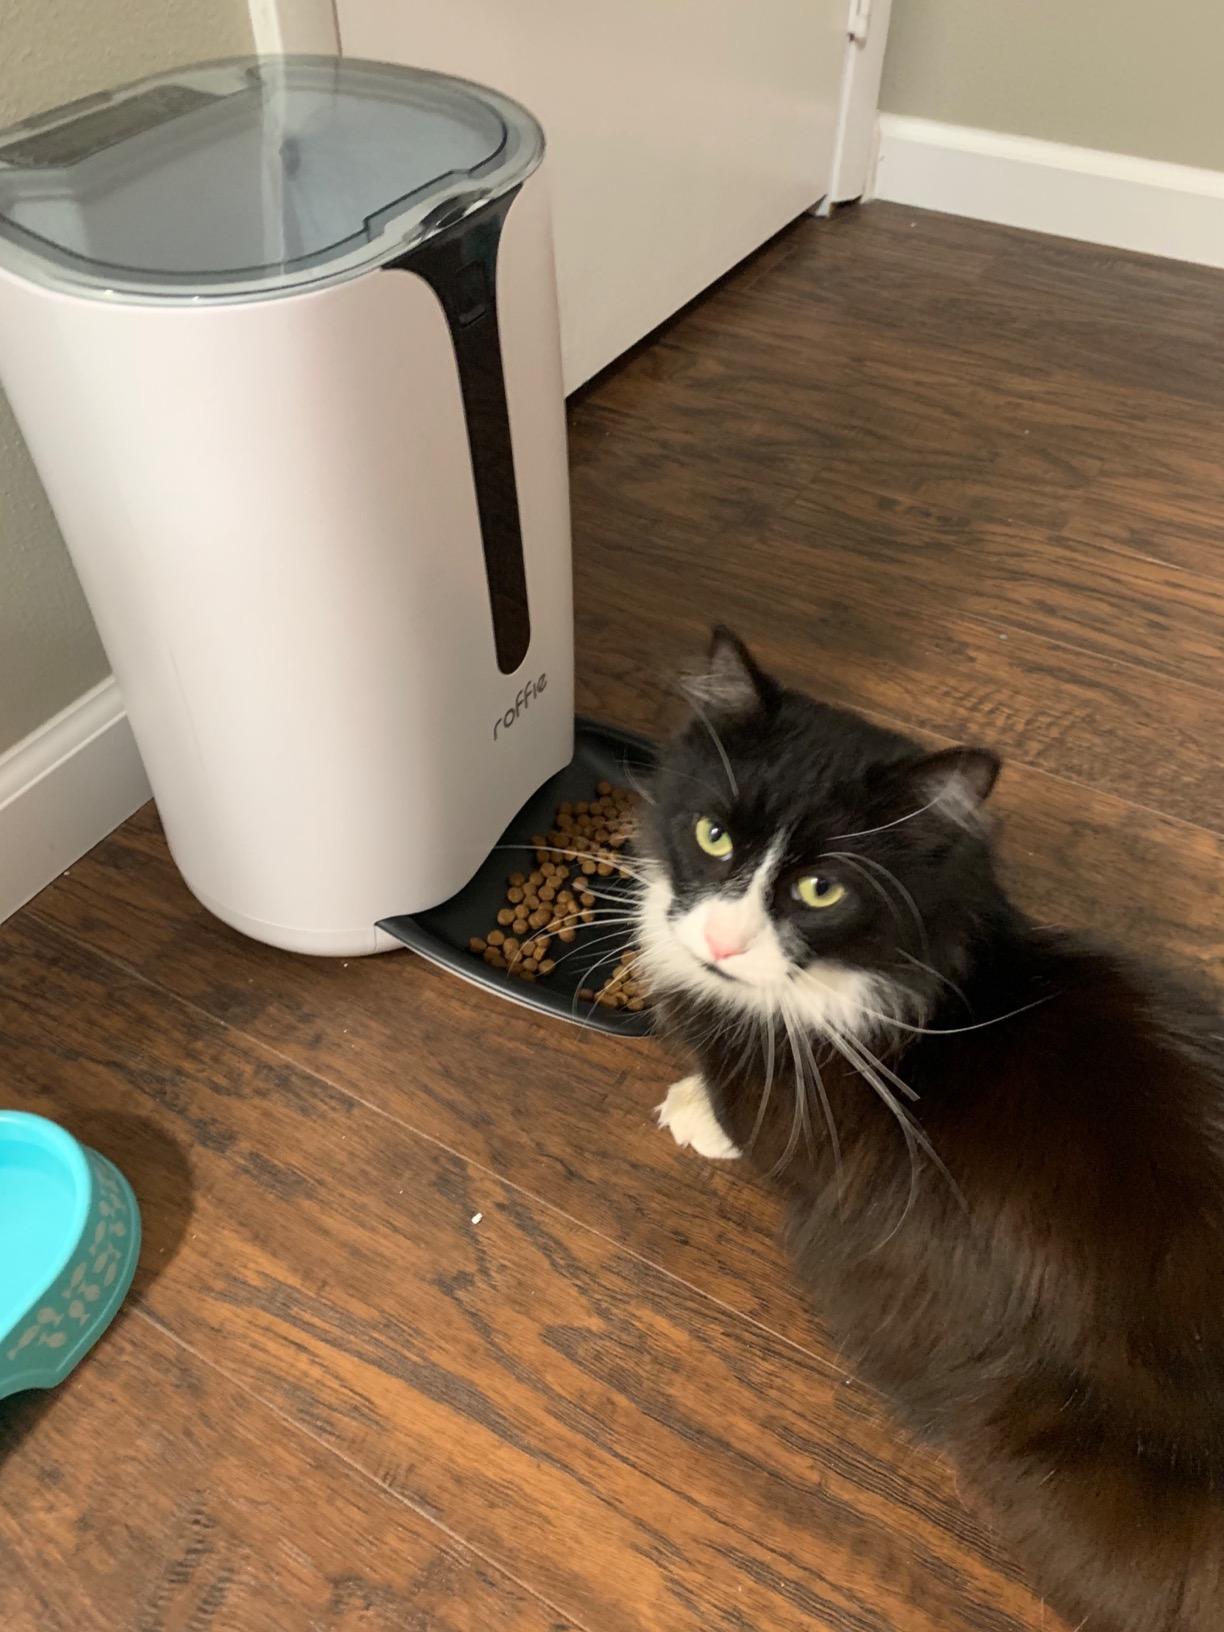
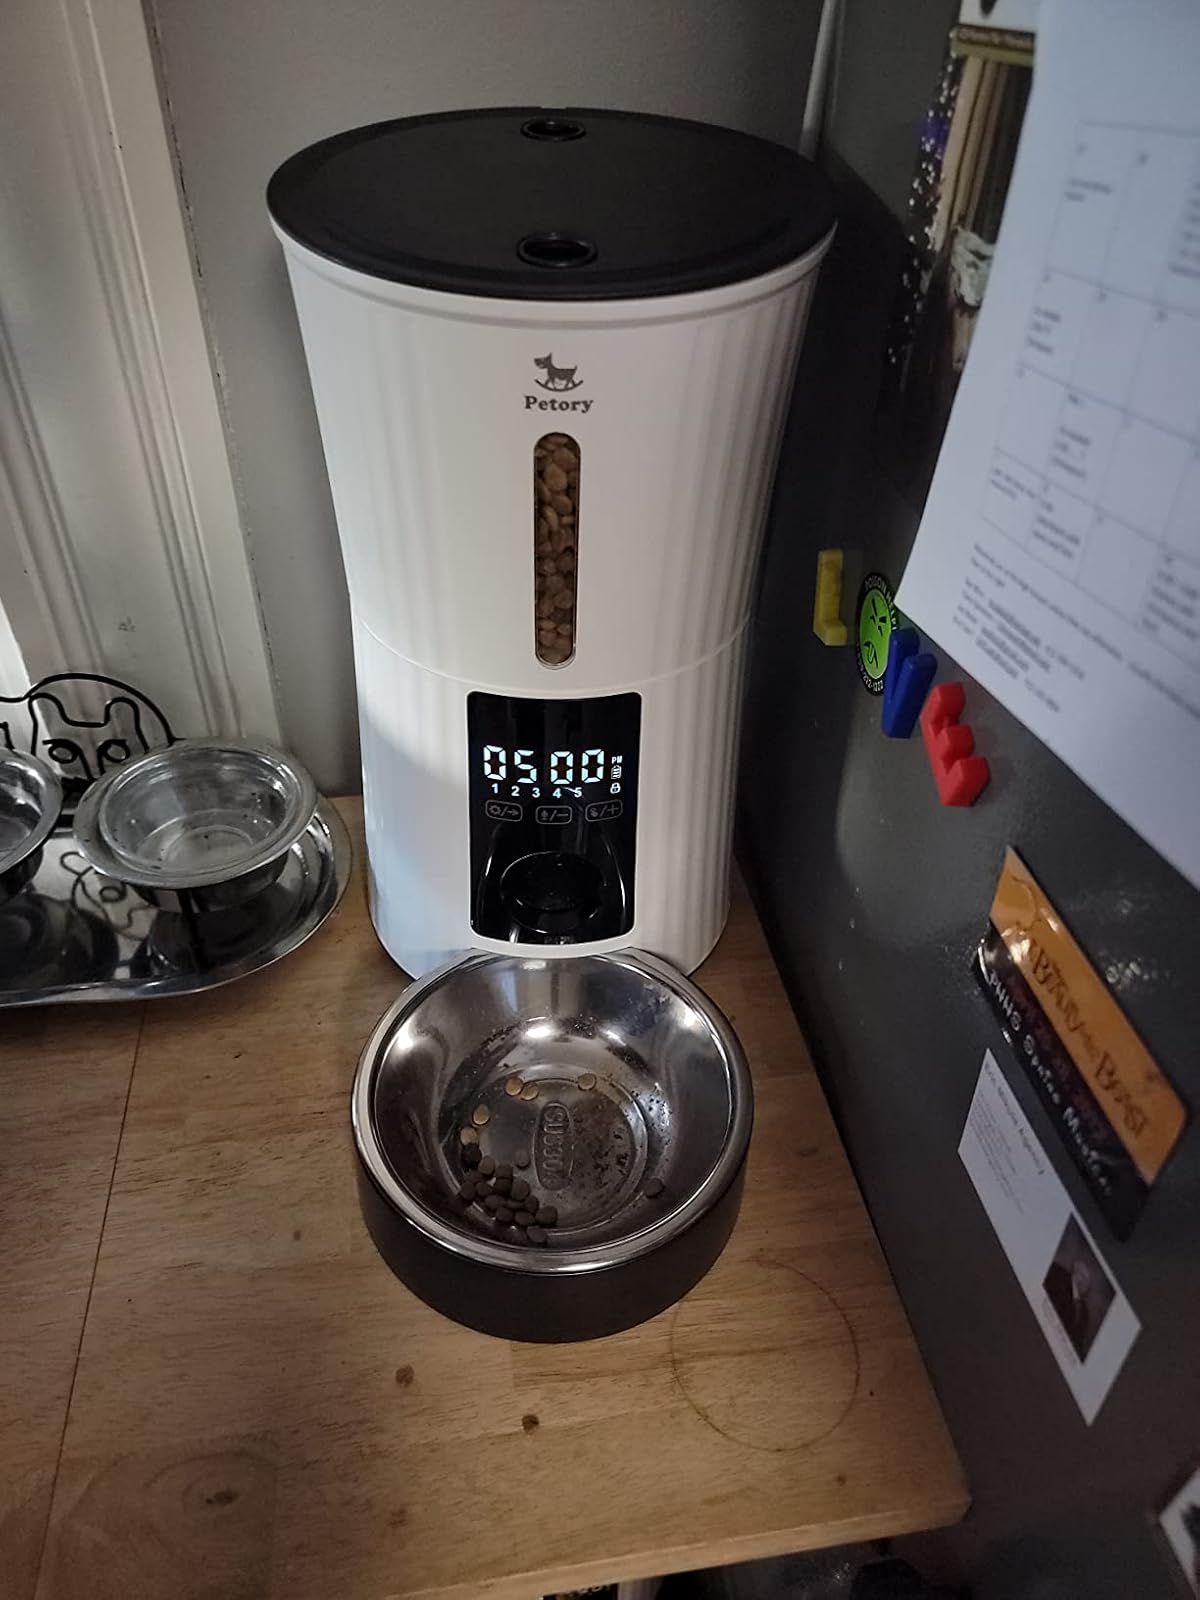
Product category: items_feeder
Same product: no